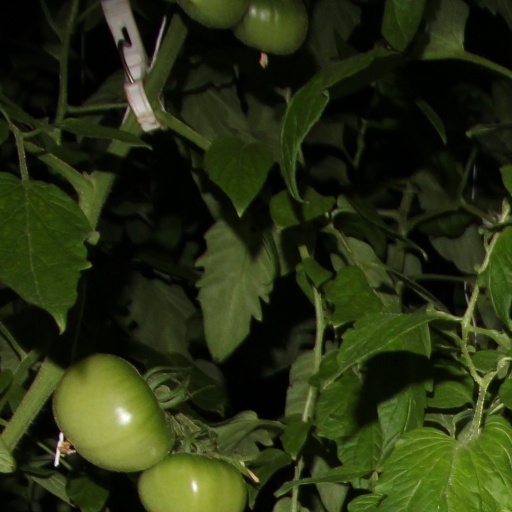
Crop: tomato